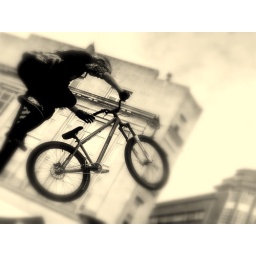
Sam Pilgrim jumping at the Animal bike show in Bournemouth